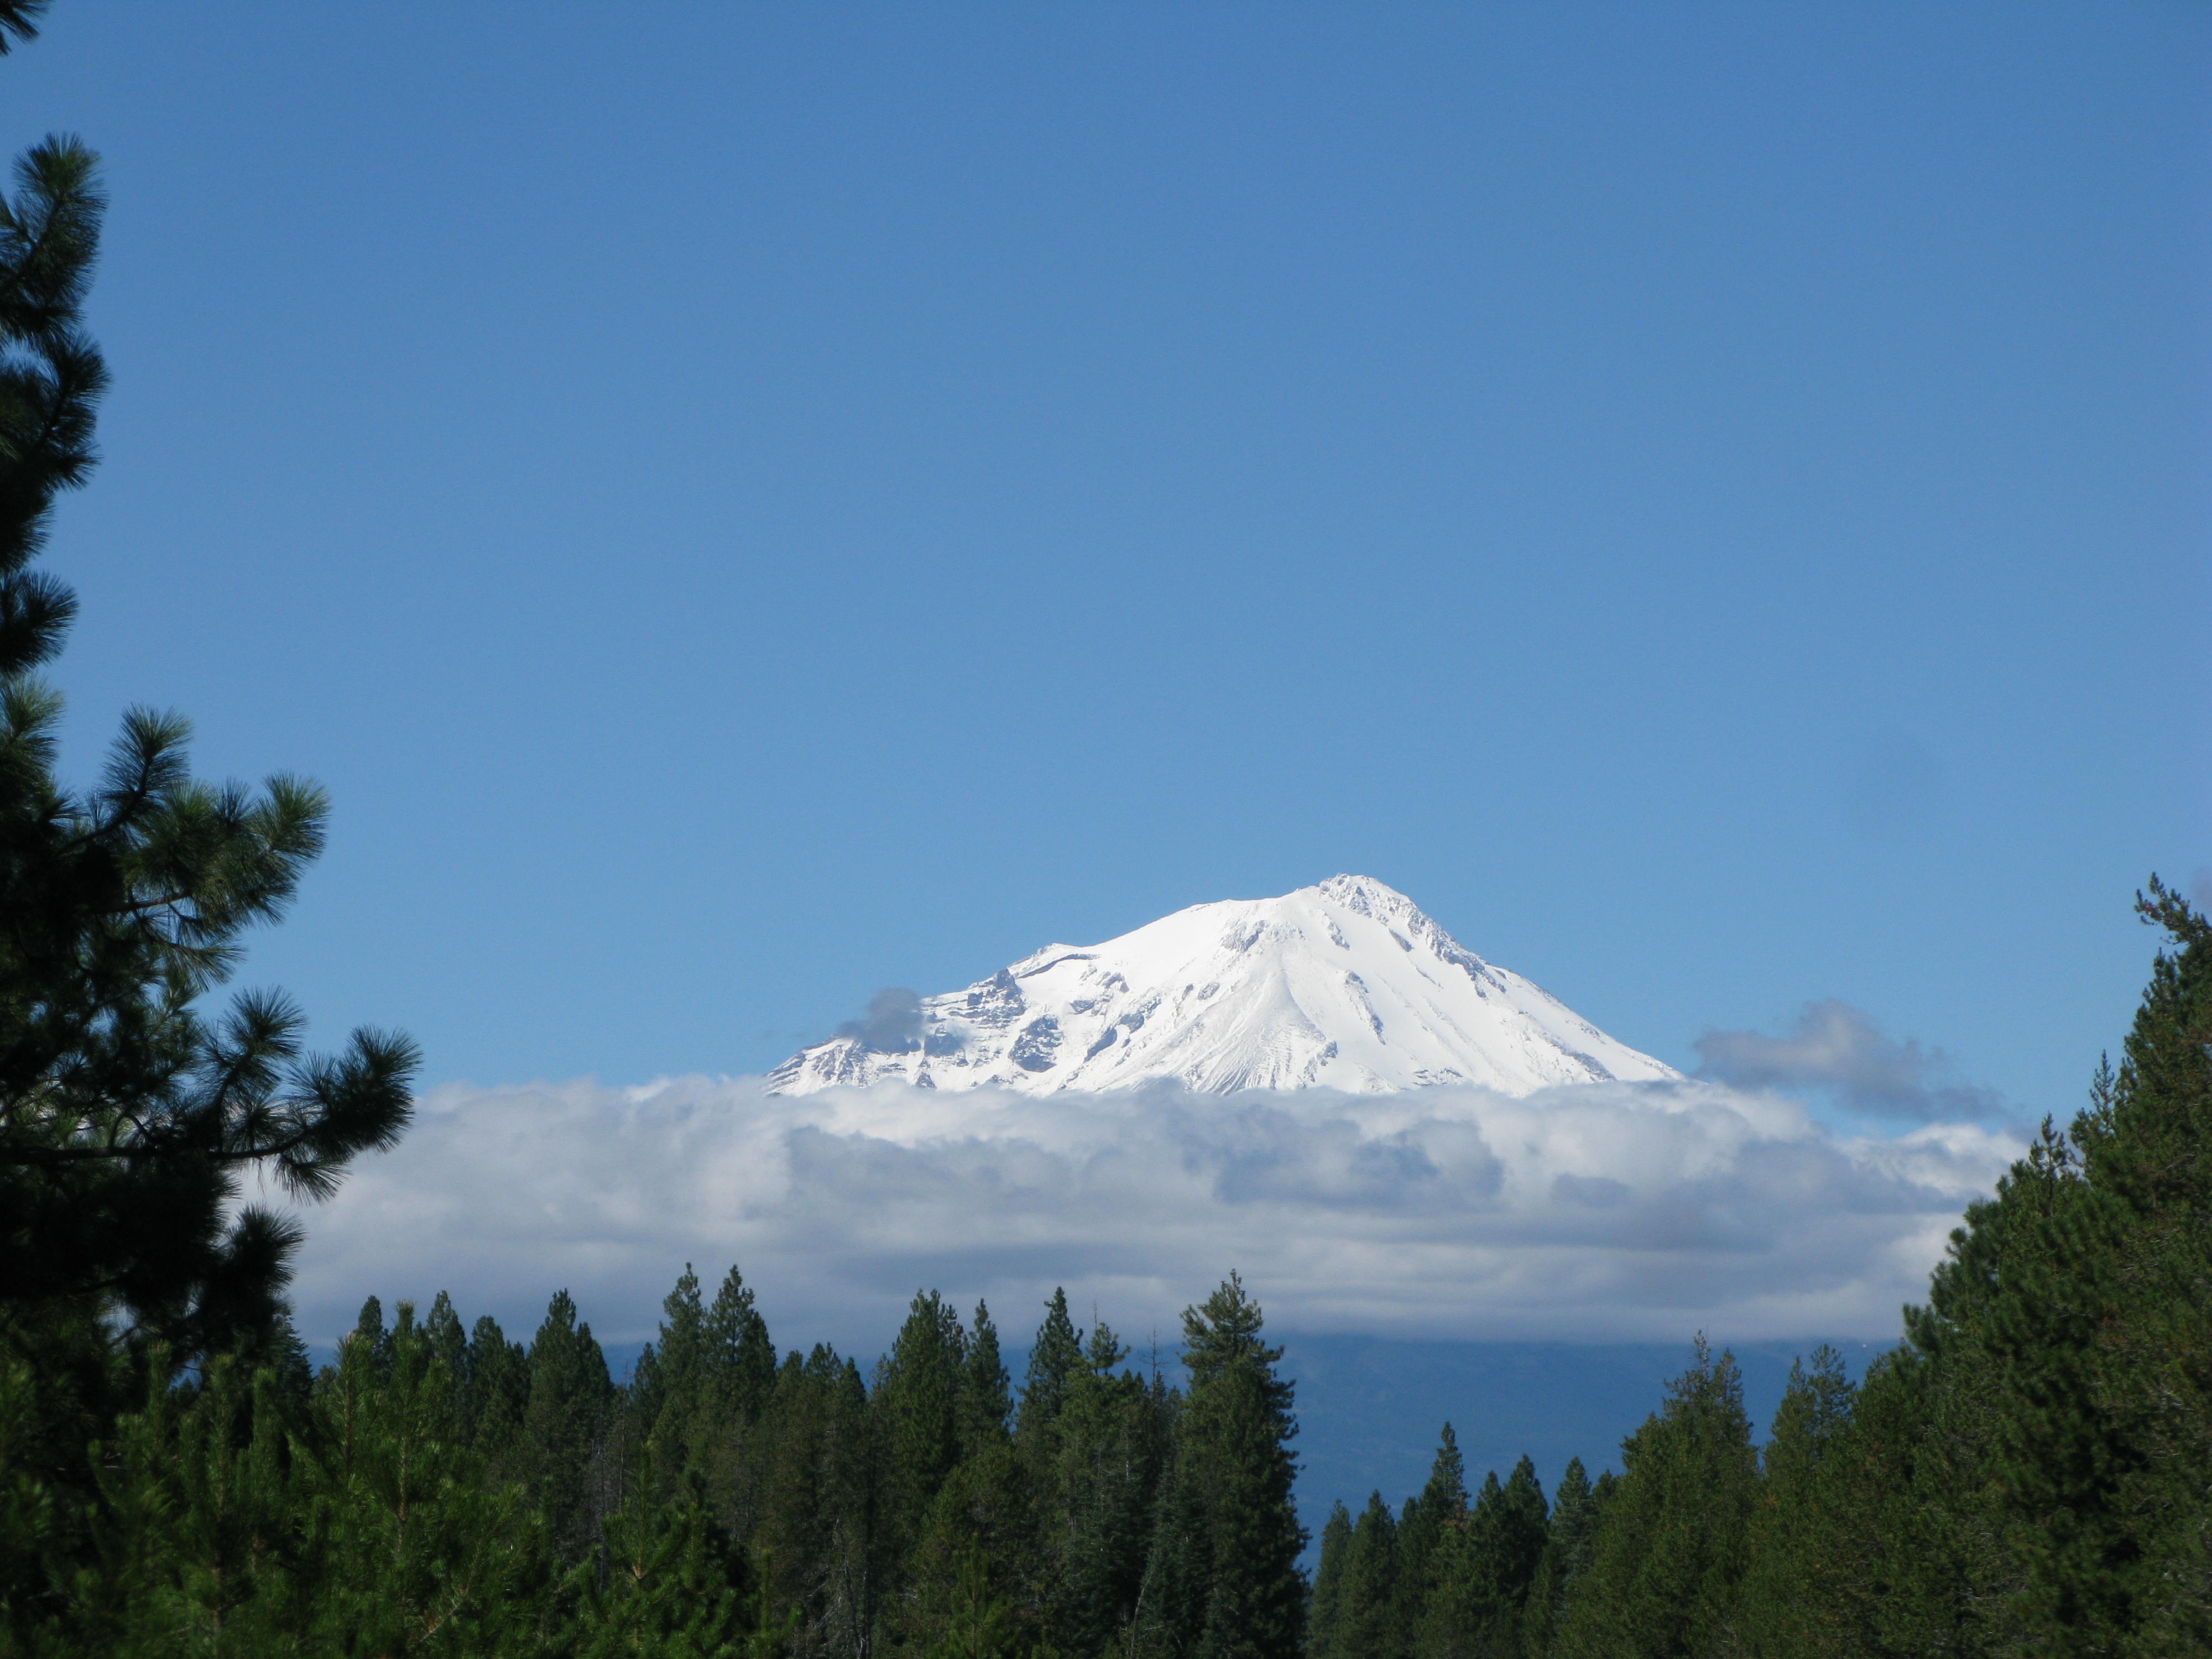
landscape, tree, nature, wilderness, mountain, snow, winter, cloud, sky, white, hill, peak, mountain range, daytime, cascade, usa, highland, national park, california, ridge, summit, massif, alps, mount, fell, elevation, stratovolcano, hill station, biome, shasta, mountainous landforms, glacial landform, mount scenery